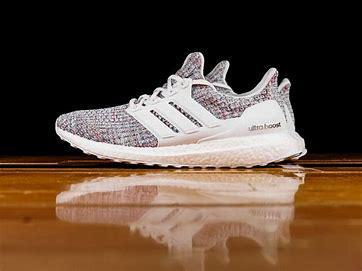
Brand: Adidas
Model: Ultra Boost